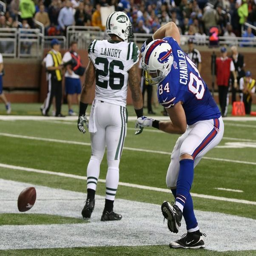
american football player does a snow - shoveling celebration after catching a-yard touchdown pass at the end of the first half .